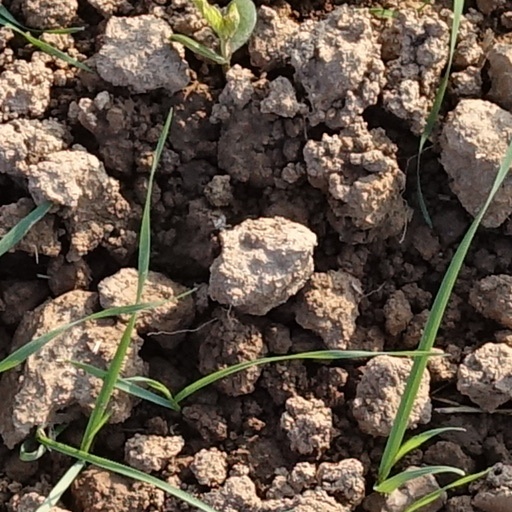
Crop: wheat